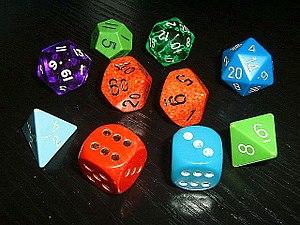
Un jeu de rôle est un jeu de société consistant à jouer un rôle au sein d'un univers imaginaire. Les joueurs interprètent un personnage dans un environnement fictif — ou « fictionnel », puisque c'est le cadre de la fiction — : un monde imaginaire, qui peut être notre monde réel ou bien un univers plus ou moins fantastique. Le tout est souvent arbitré par un joueur ayant un statut particulier, le meneur de jeu.